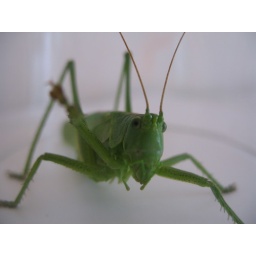
I was hit by a grasshopper in my bed at 5am. Thank you! Photo session under an IKEA glass